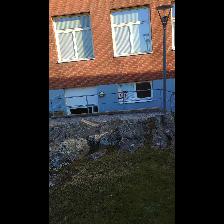
Label: NonHuman